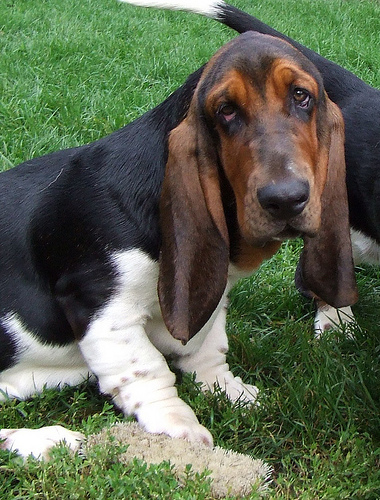
Animal: dog
Breed: basset_hound